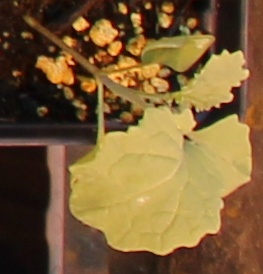
Label: Canola